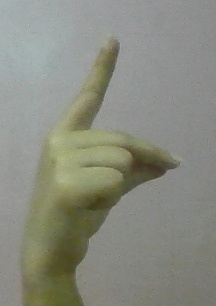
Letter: ta